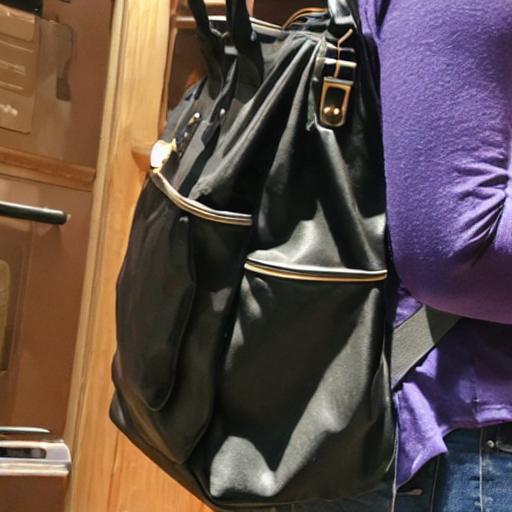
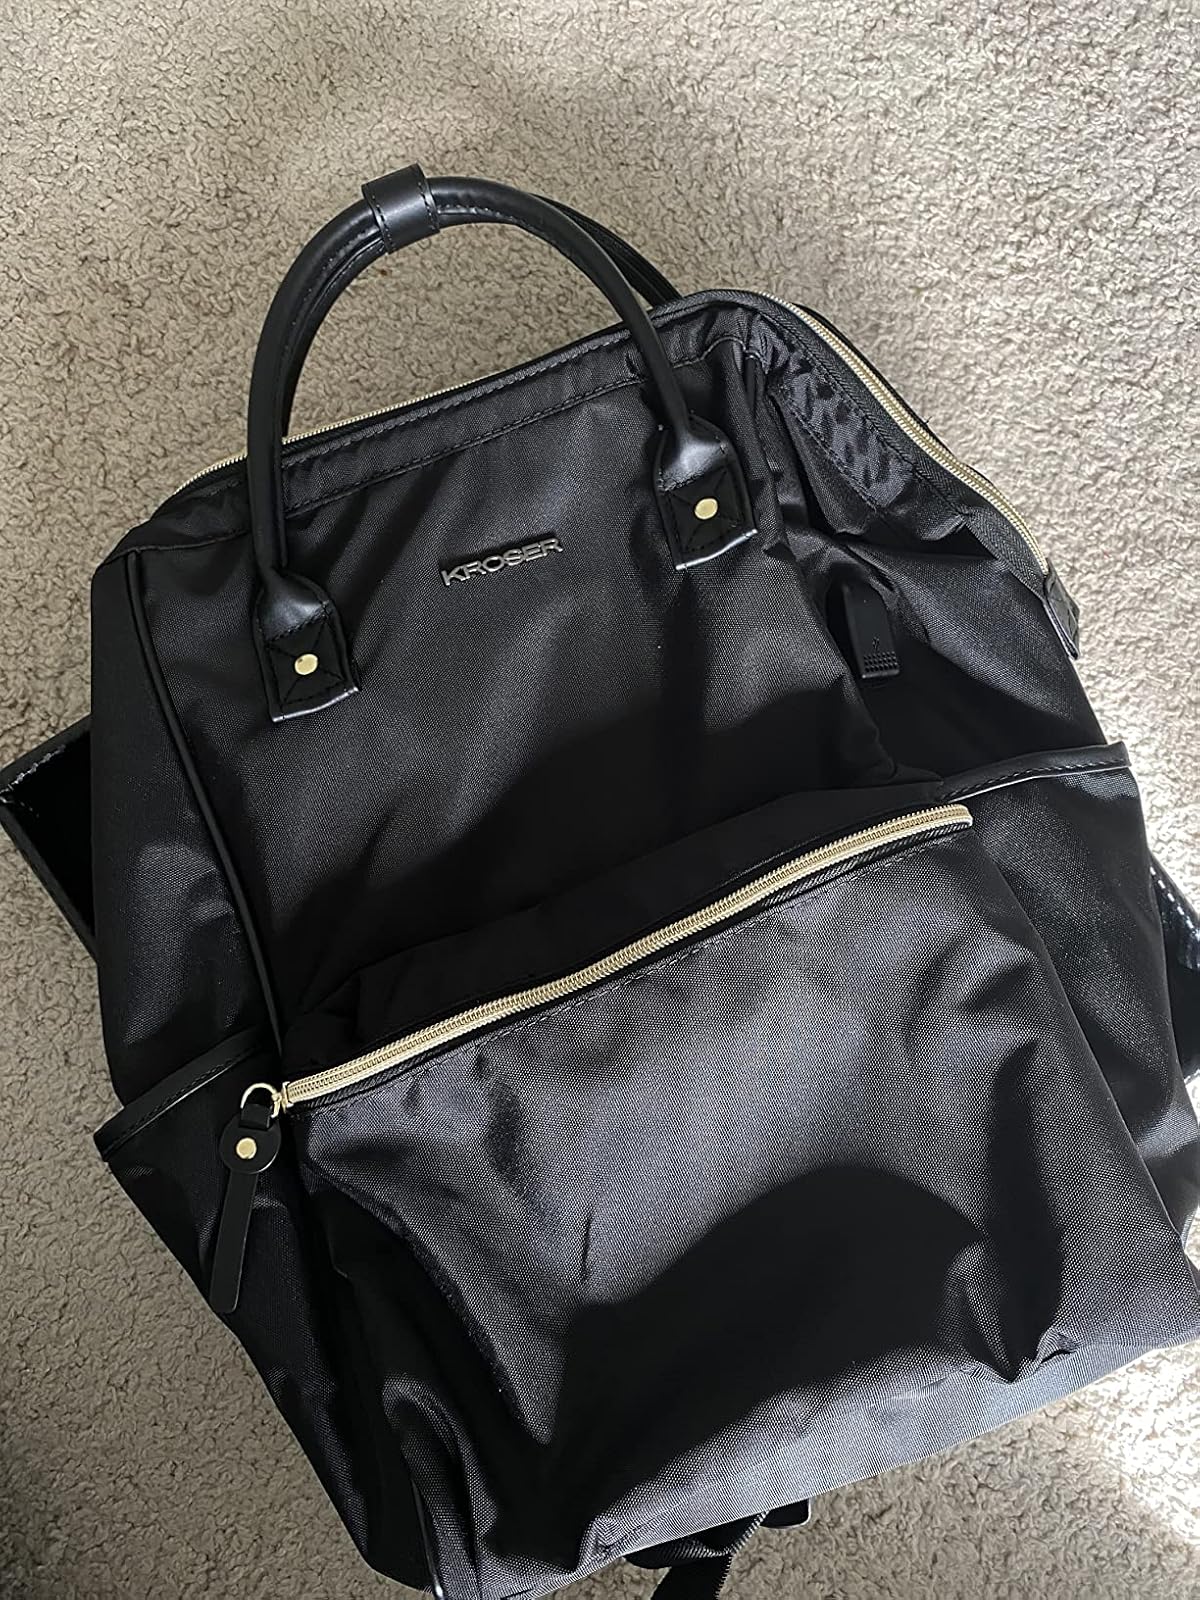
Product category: bag
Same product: no